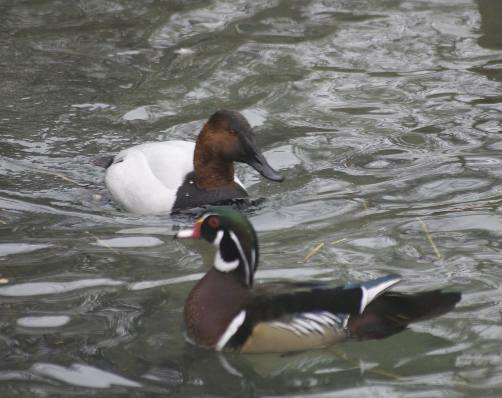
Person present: No